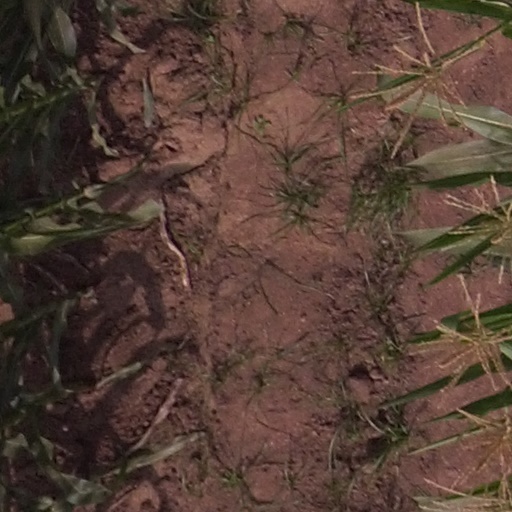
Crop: maize; corn